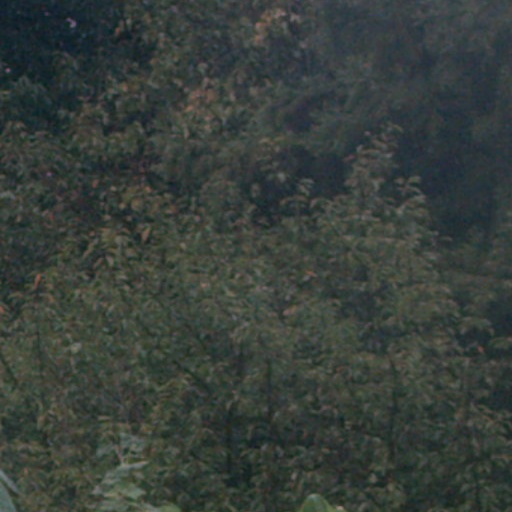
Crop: cassava